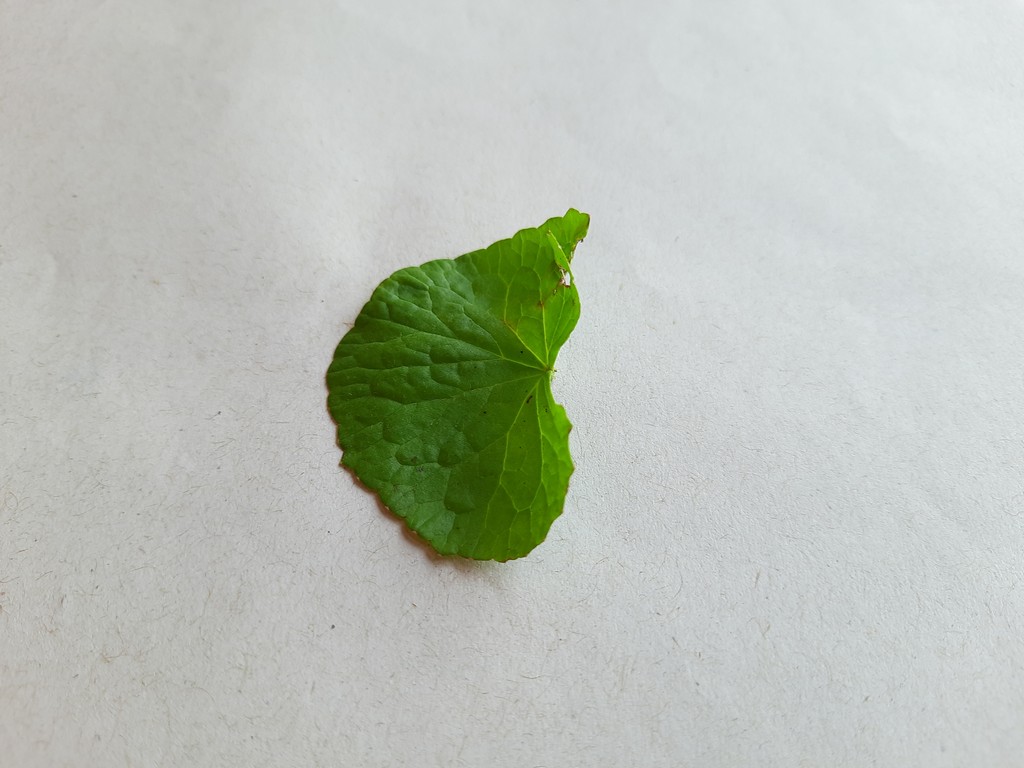
Label: Unhealthy